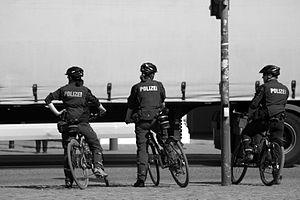
Les brigades cyclistes, souvent dénommées « patrouilles cyclistes » voire quelquefois, « brigades VTT », sont des unités de police ou des groupes de police dont les membres se déplacent uniquement à vélo.